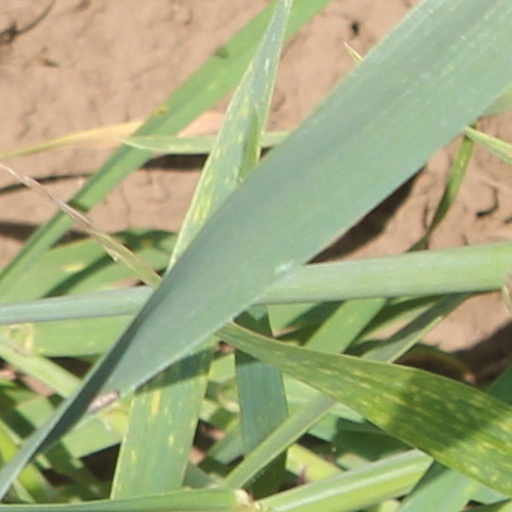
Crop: wheat